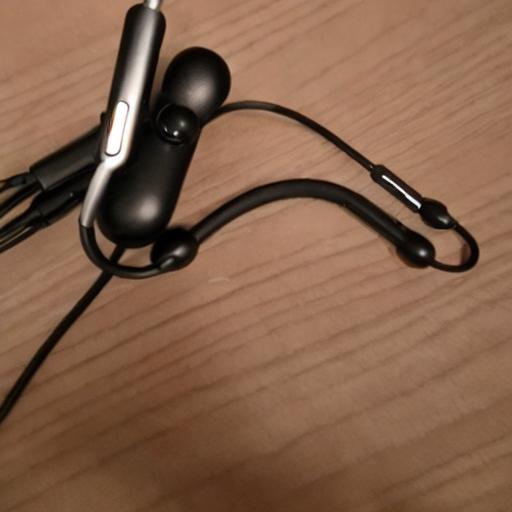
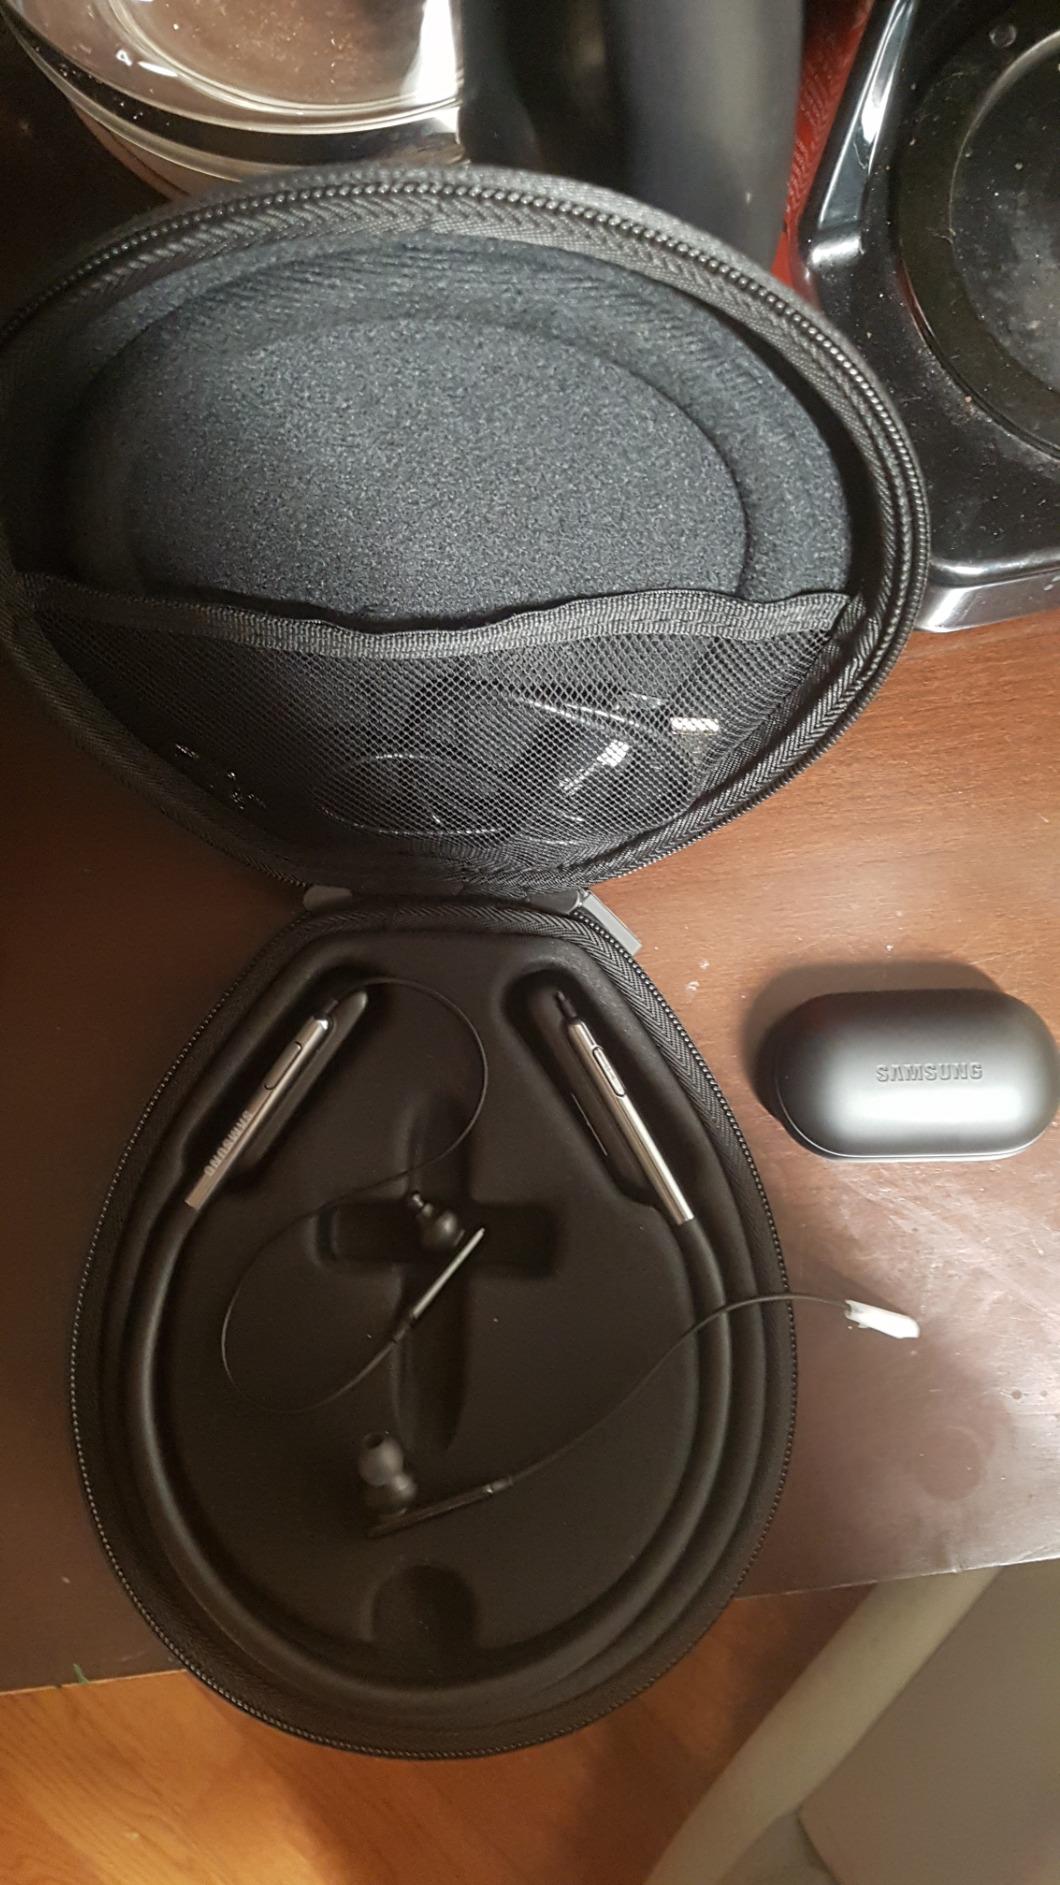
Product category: headphones
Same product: no